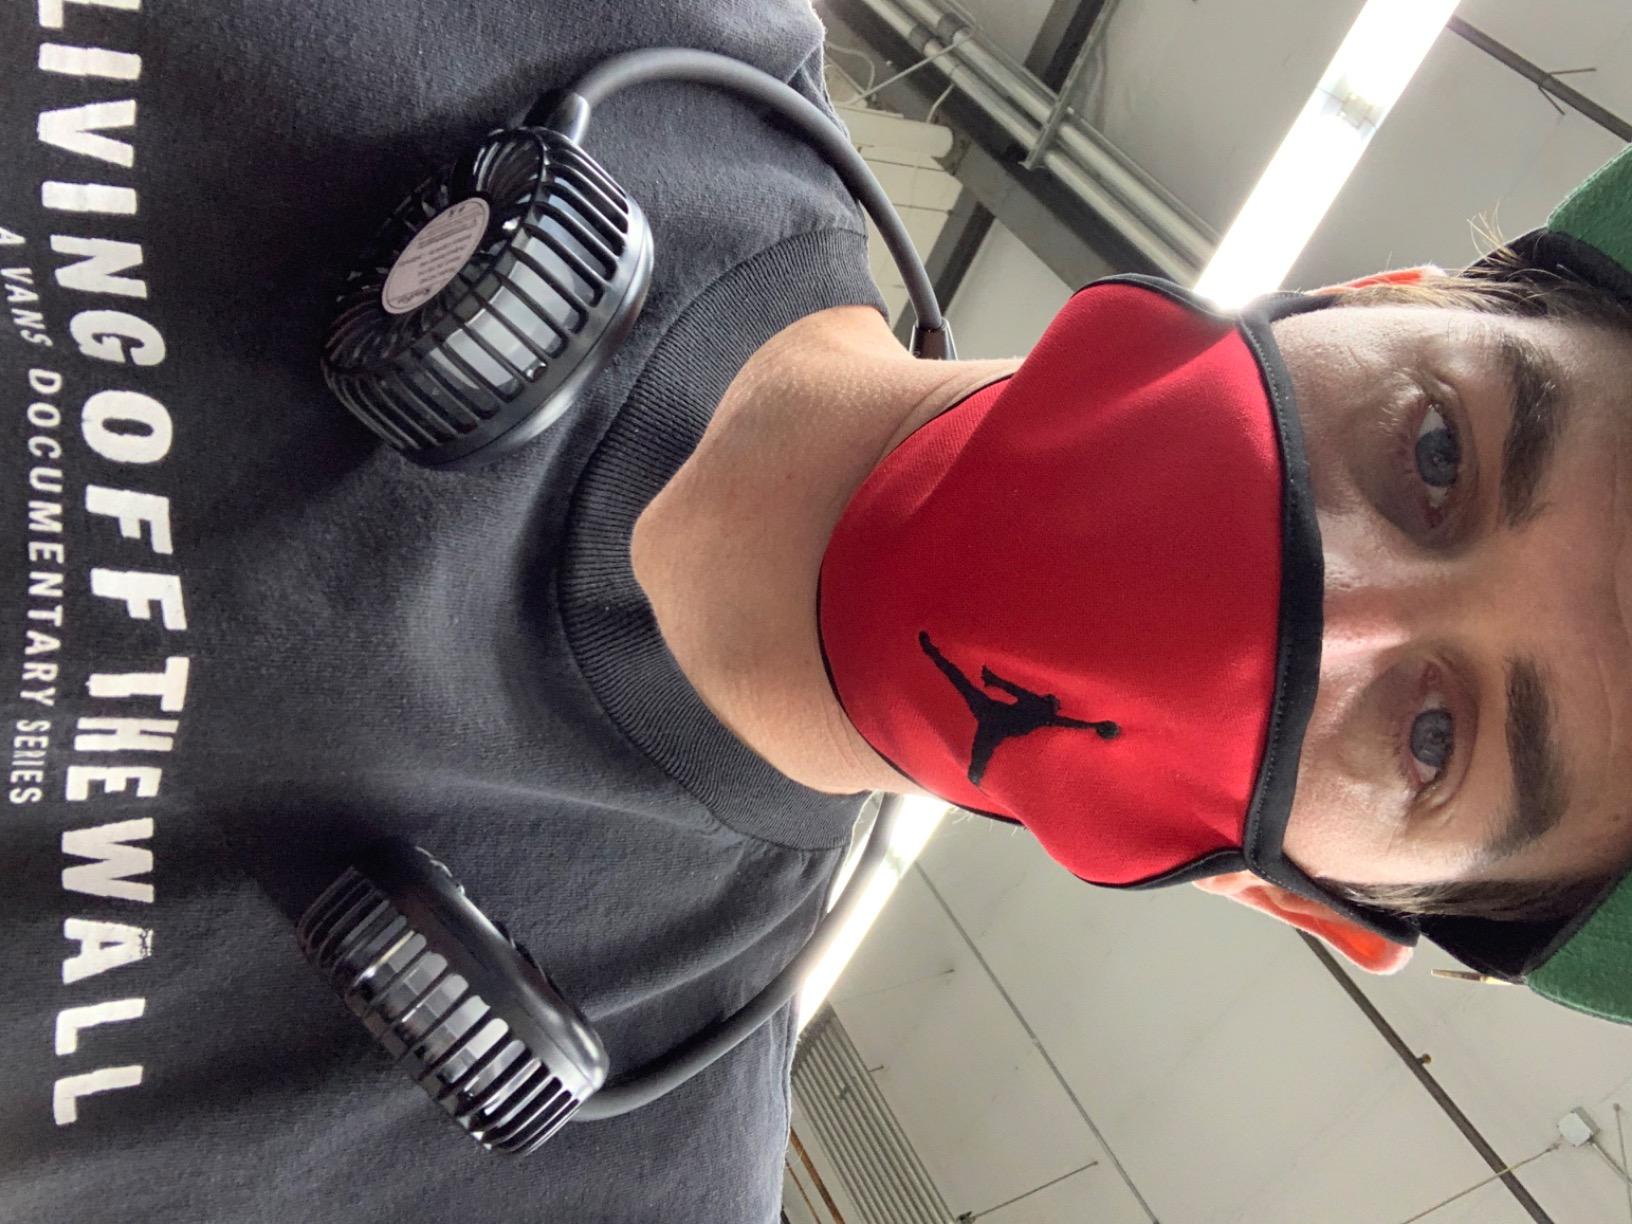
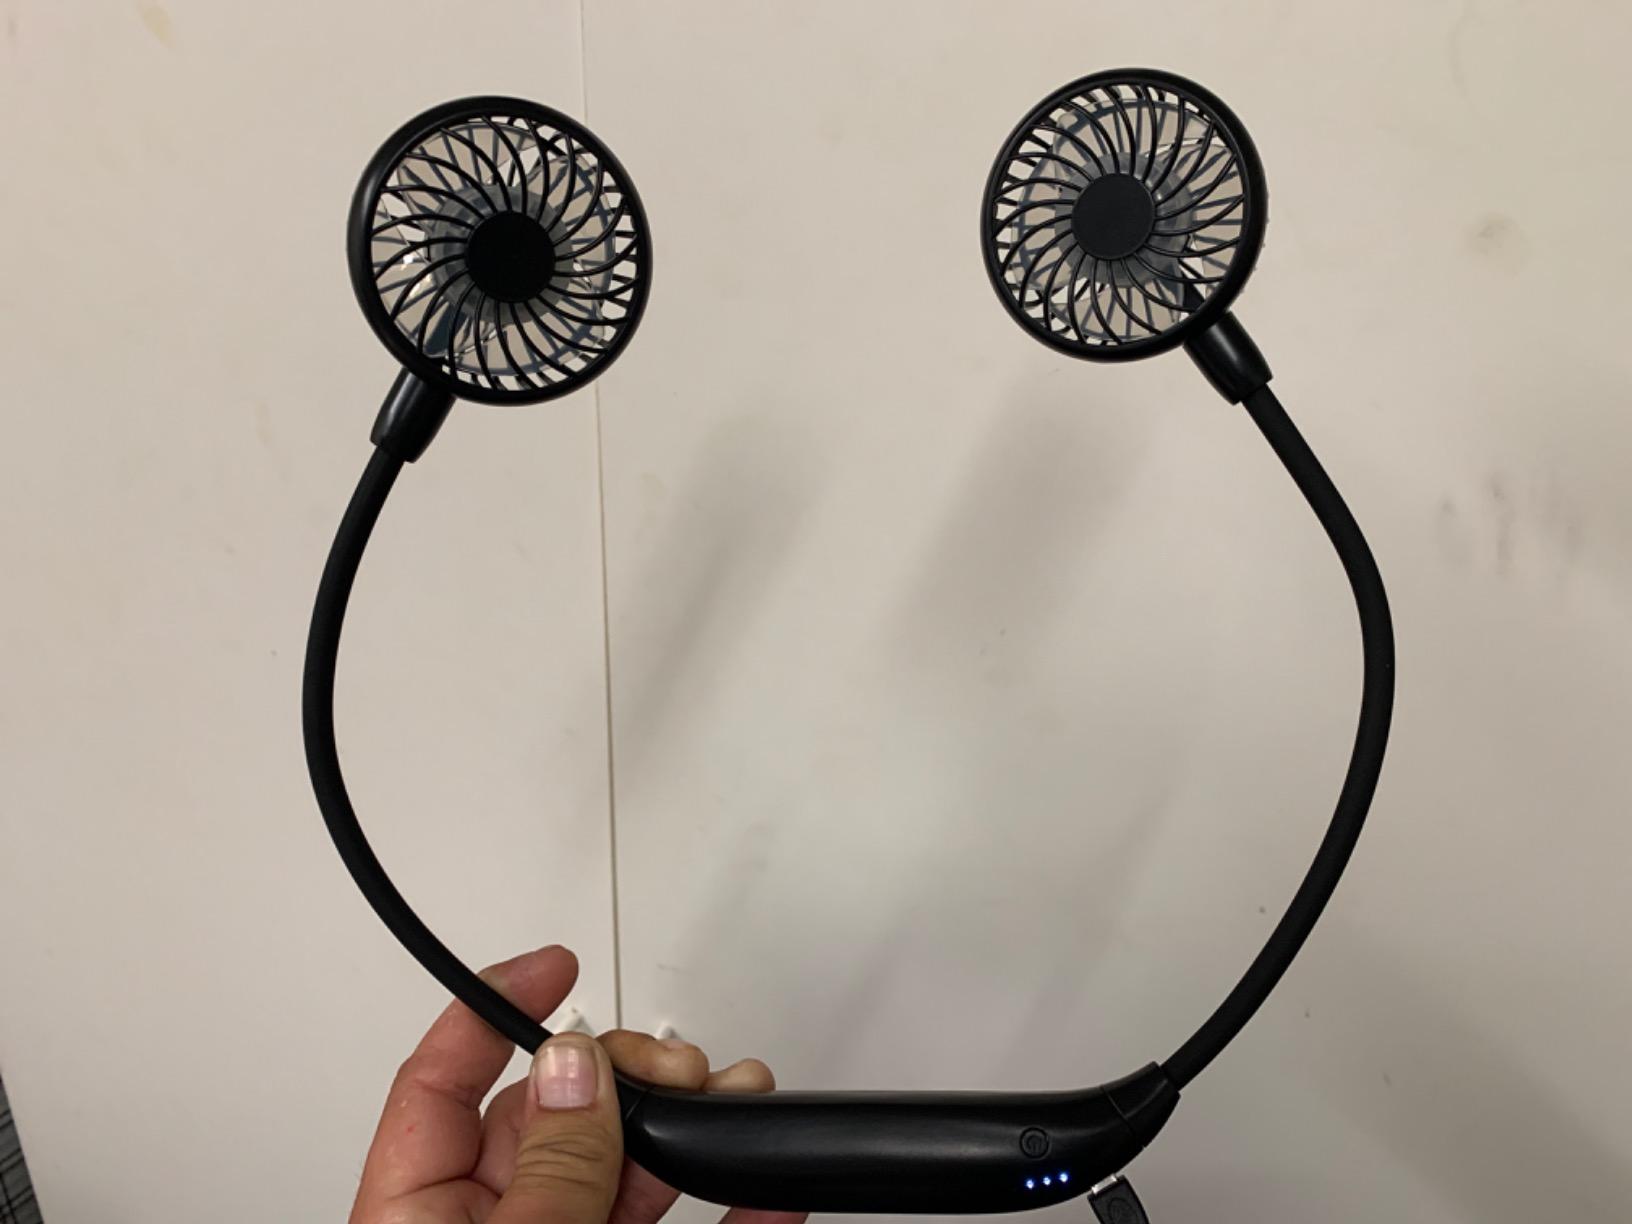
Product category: fan
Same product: yes